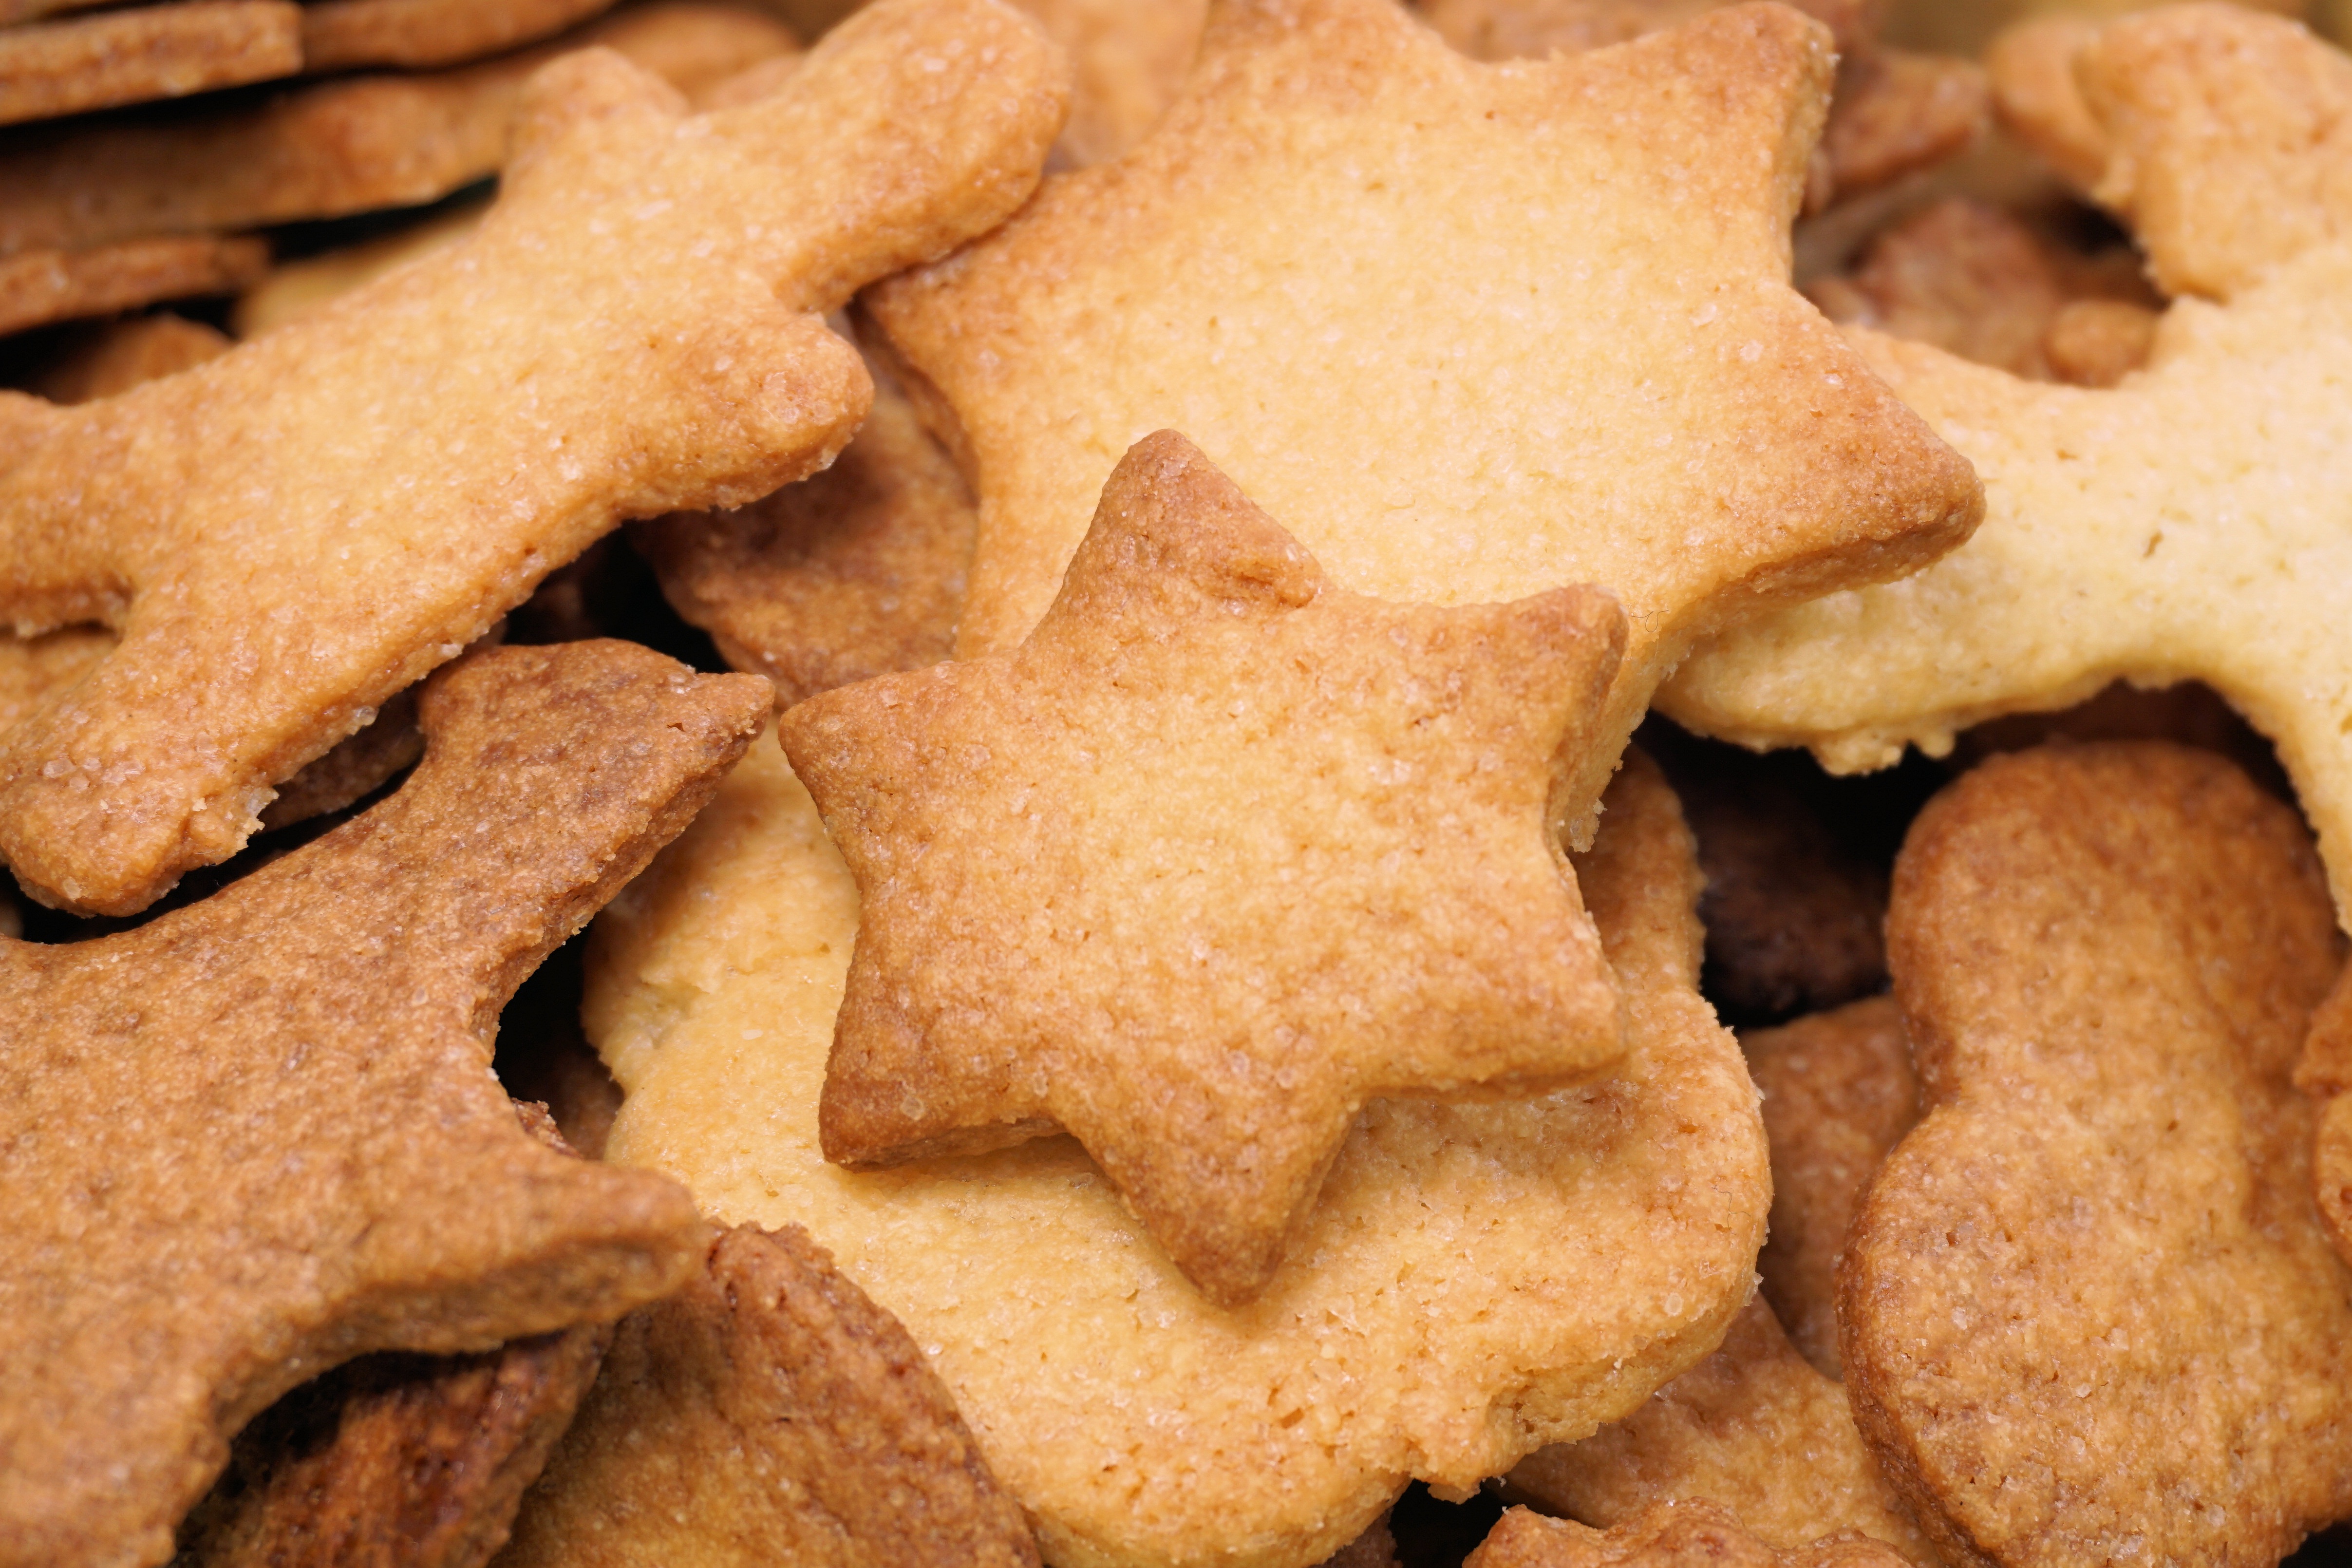
sweet, star, dish, food, produce, baking, biscuit, christmas, cookie, dessert, delicious, bakery, chocolate chip cookie, advent, bake, christmas cookies, even baked, pastries, cookies, confectionery, baked goods, small cakes, christmas baking, nibble, snack food, cookies and crackers, peanut butter cookie, bredele